Pliofilm

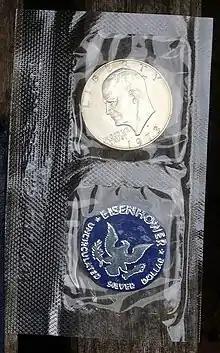
A 1973 Eisenhower dollar and printed token enclosed in Pliofilm

Pliofilm was a plastic wrap made by the Goodyear Tire and Rubber Company at plants in the US state of Ohio. Invented in the early 1930s, it was made by dissolving rubber in a benzene solvent and treating it with gaseous hydrochloric acid. Pliofilm was more stable in a range of humidities than earlier cellulose-based wraps and became popular as a food wrap. Its manufacture exposed workers to carcinogenic benzene and, when an additive was used to improve durability, caused dermatitis.